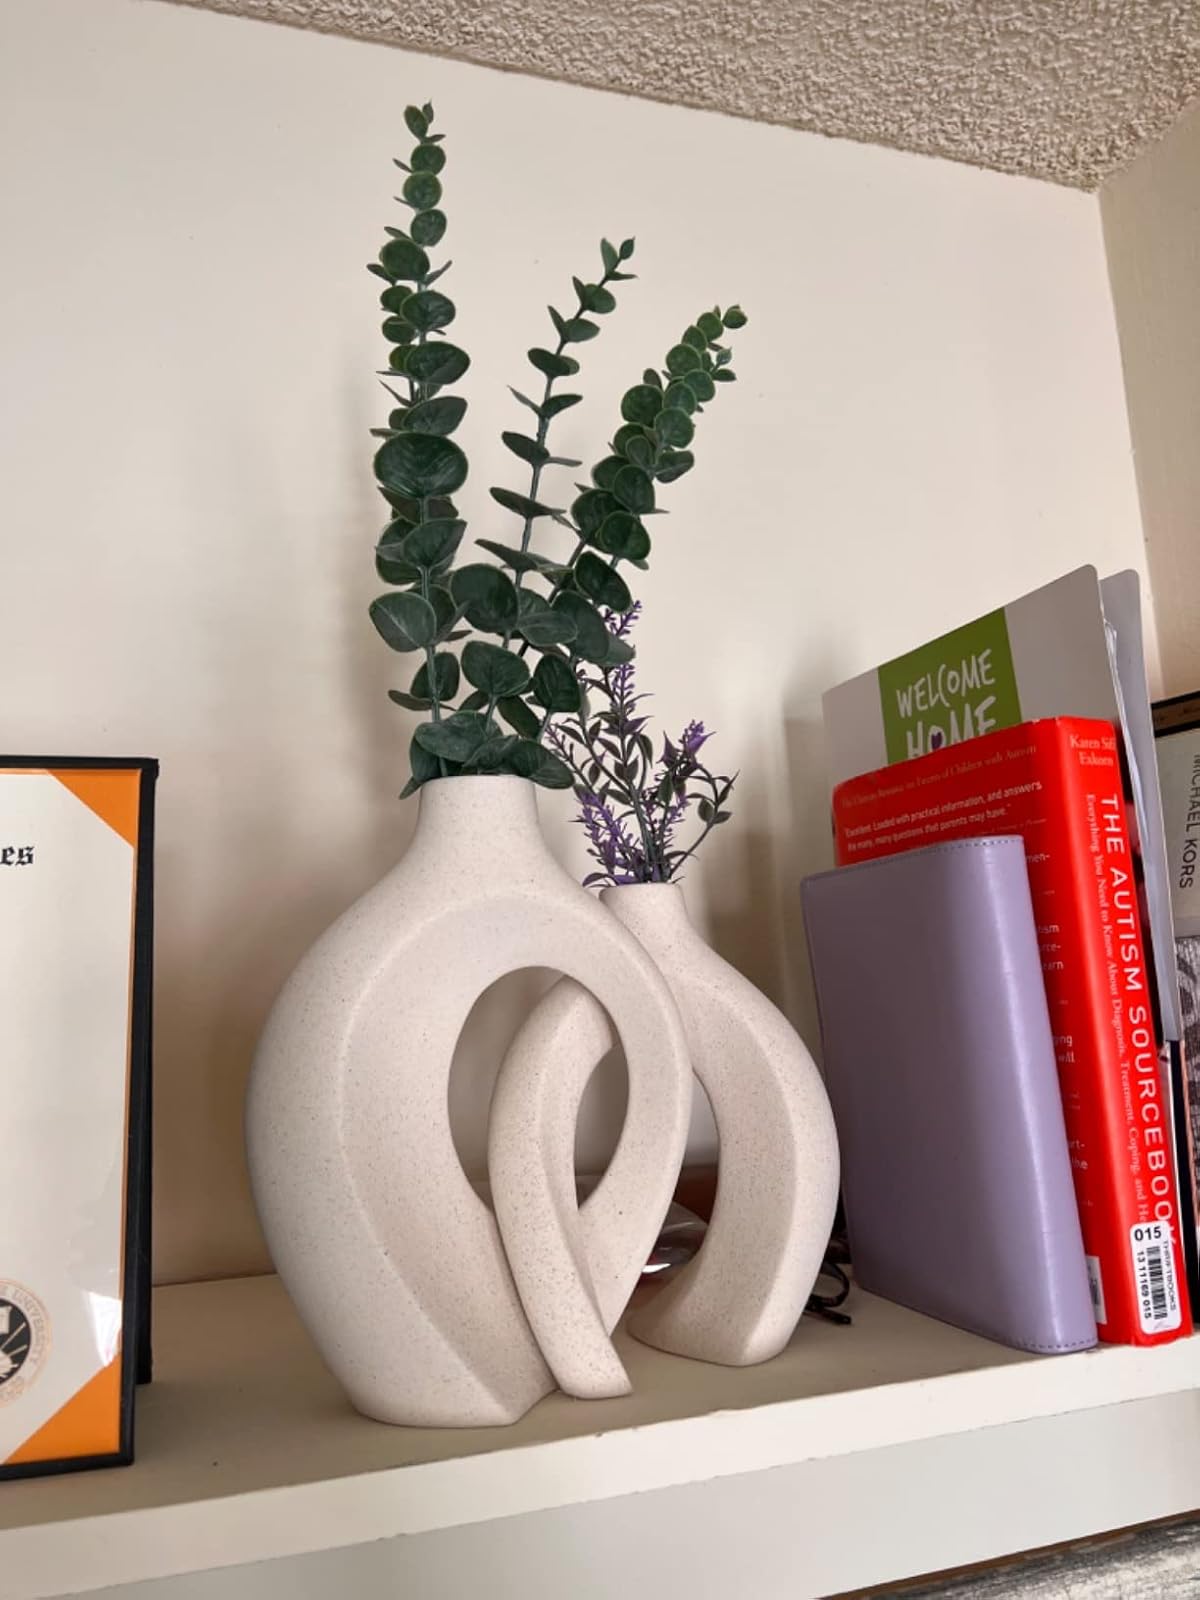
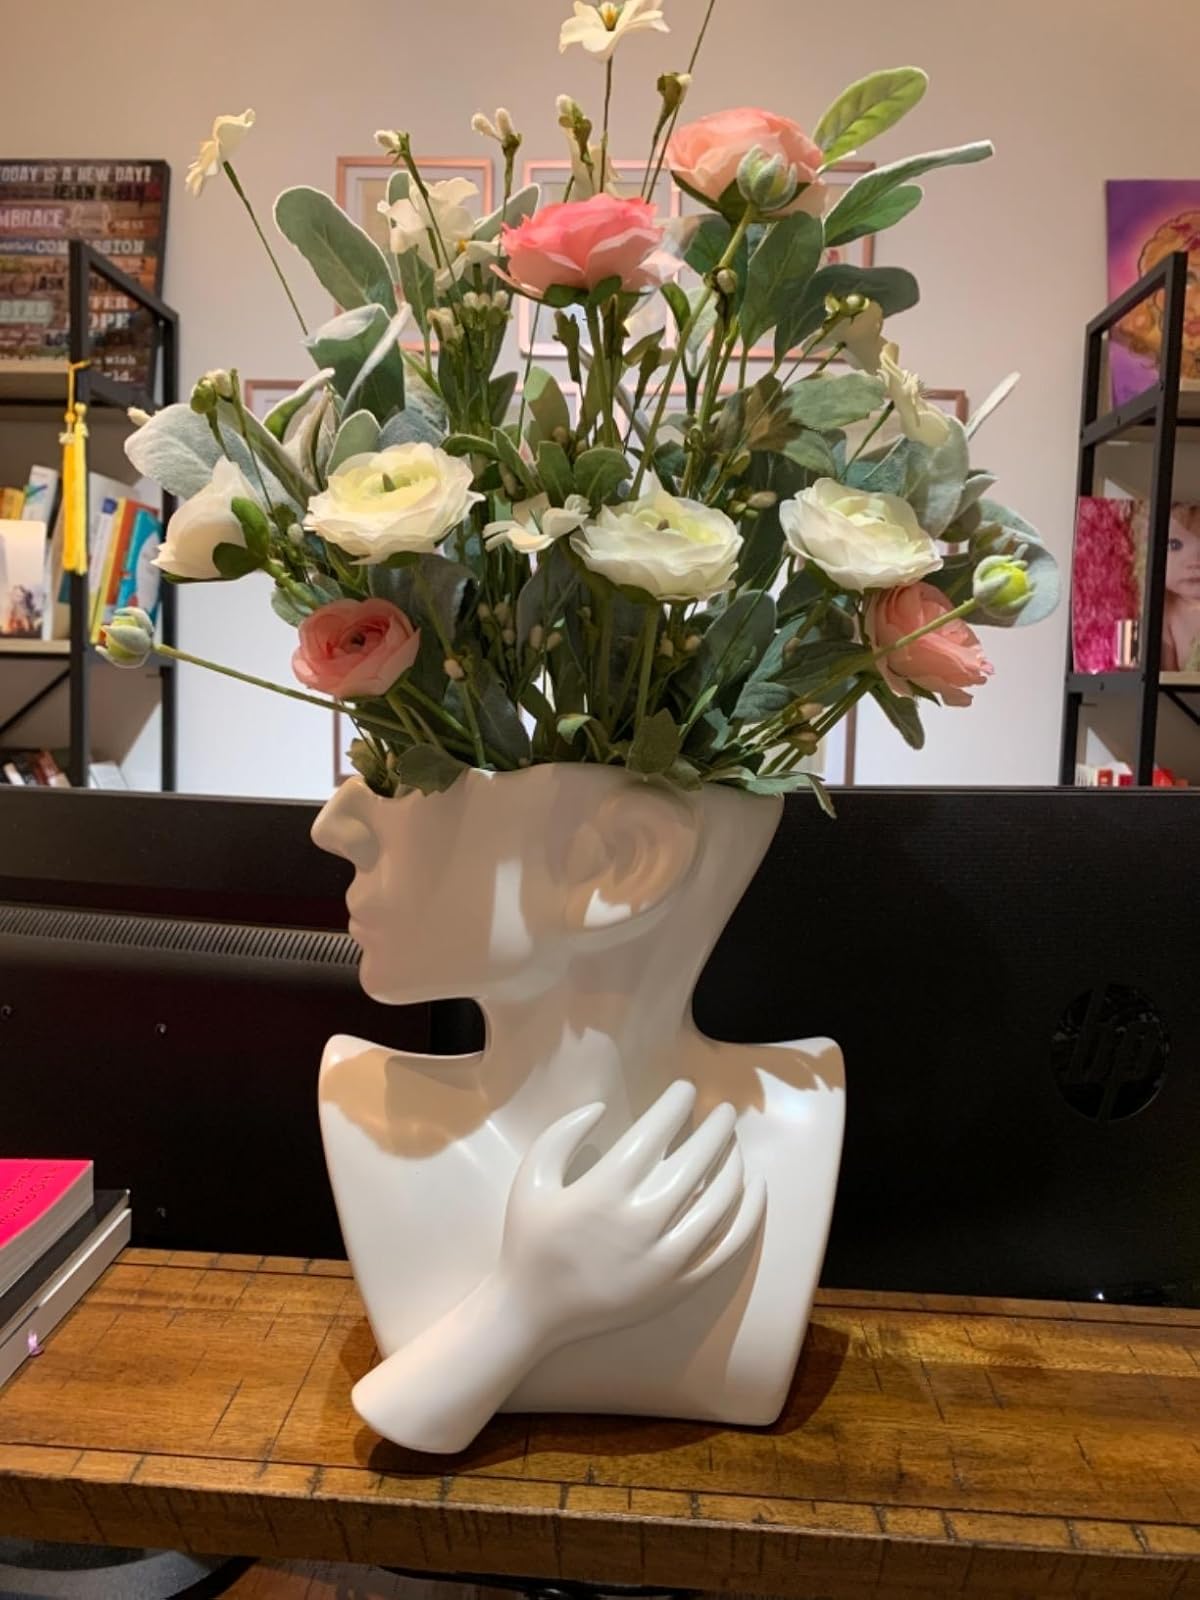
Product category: vase
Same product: no